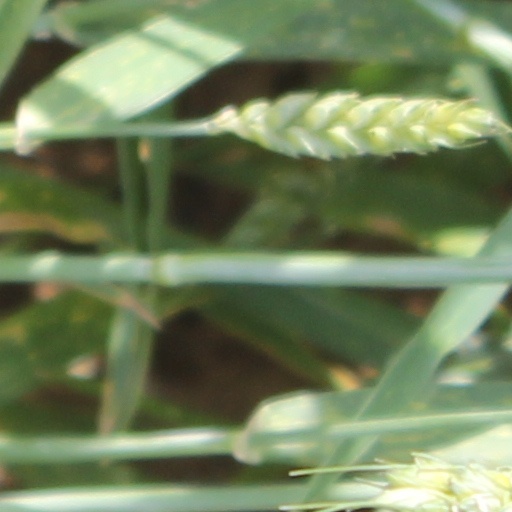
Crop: wheat